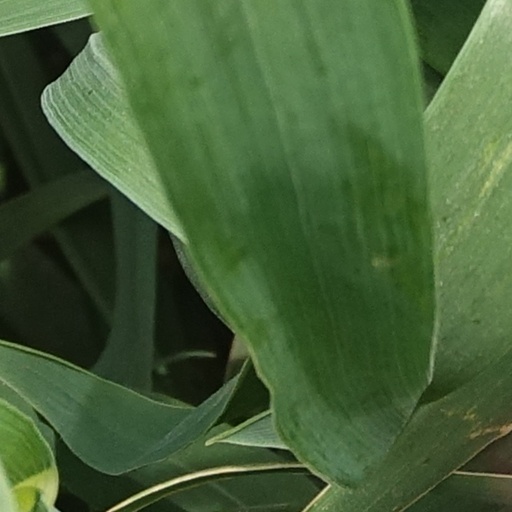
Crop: wheat